More than Friends (Inna song)

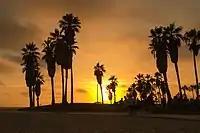
The accompanying music videos were shot in Venice Beach, Los Angeles ("pictured").

A teaser for the music video was released on 15 January 2013. The full version was then uploaded onto Inna's official YouTube channel with both a previously unreleased solo version and a version with Daddy Yankee on 18 January and 4 February 2013, respectively. Both versions were shot by Edward Aninaru at Venice Beach in Los Angeles.